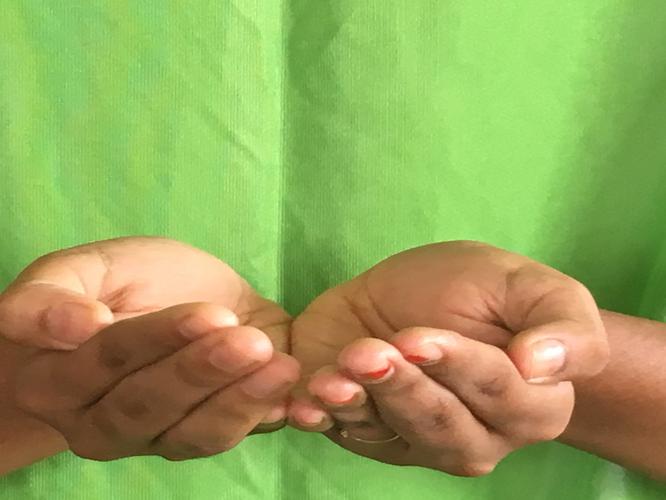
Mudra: Pushpaputa
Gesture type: double_hand